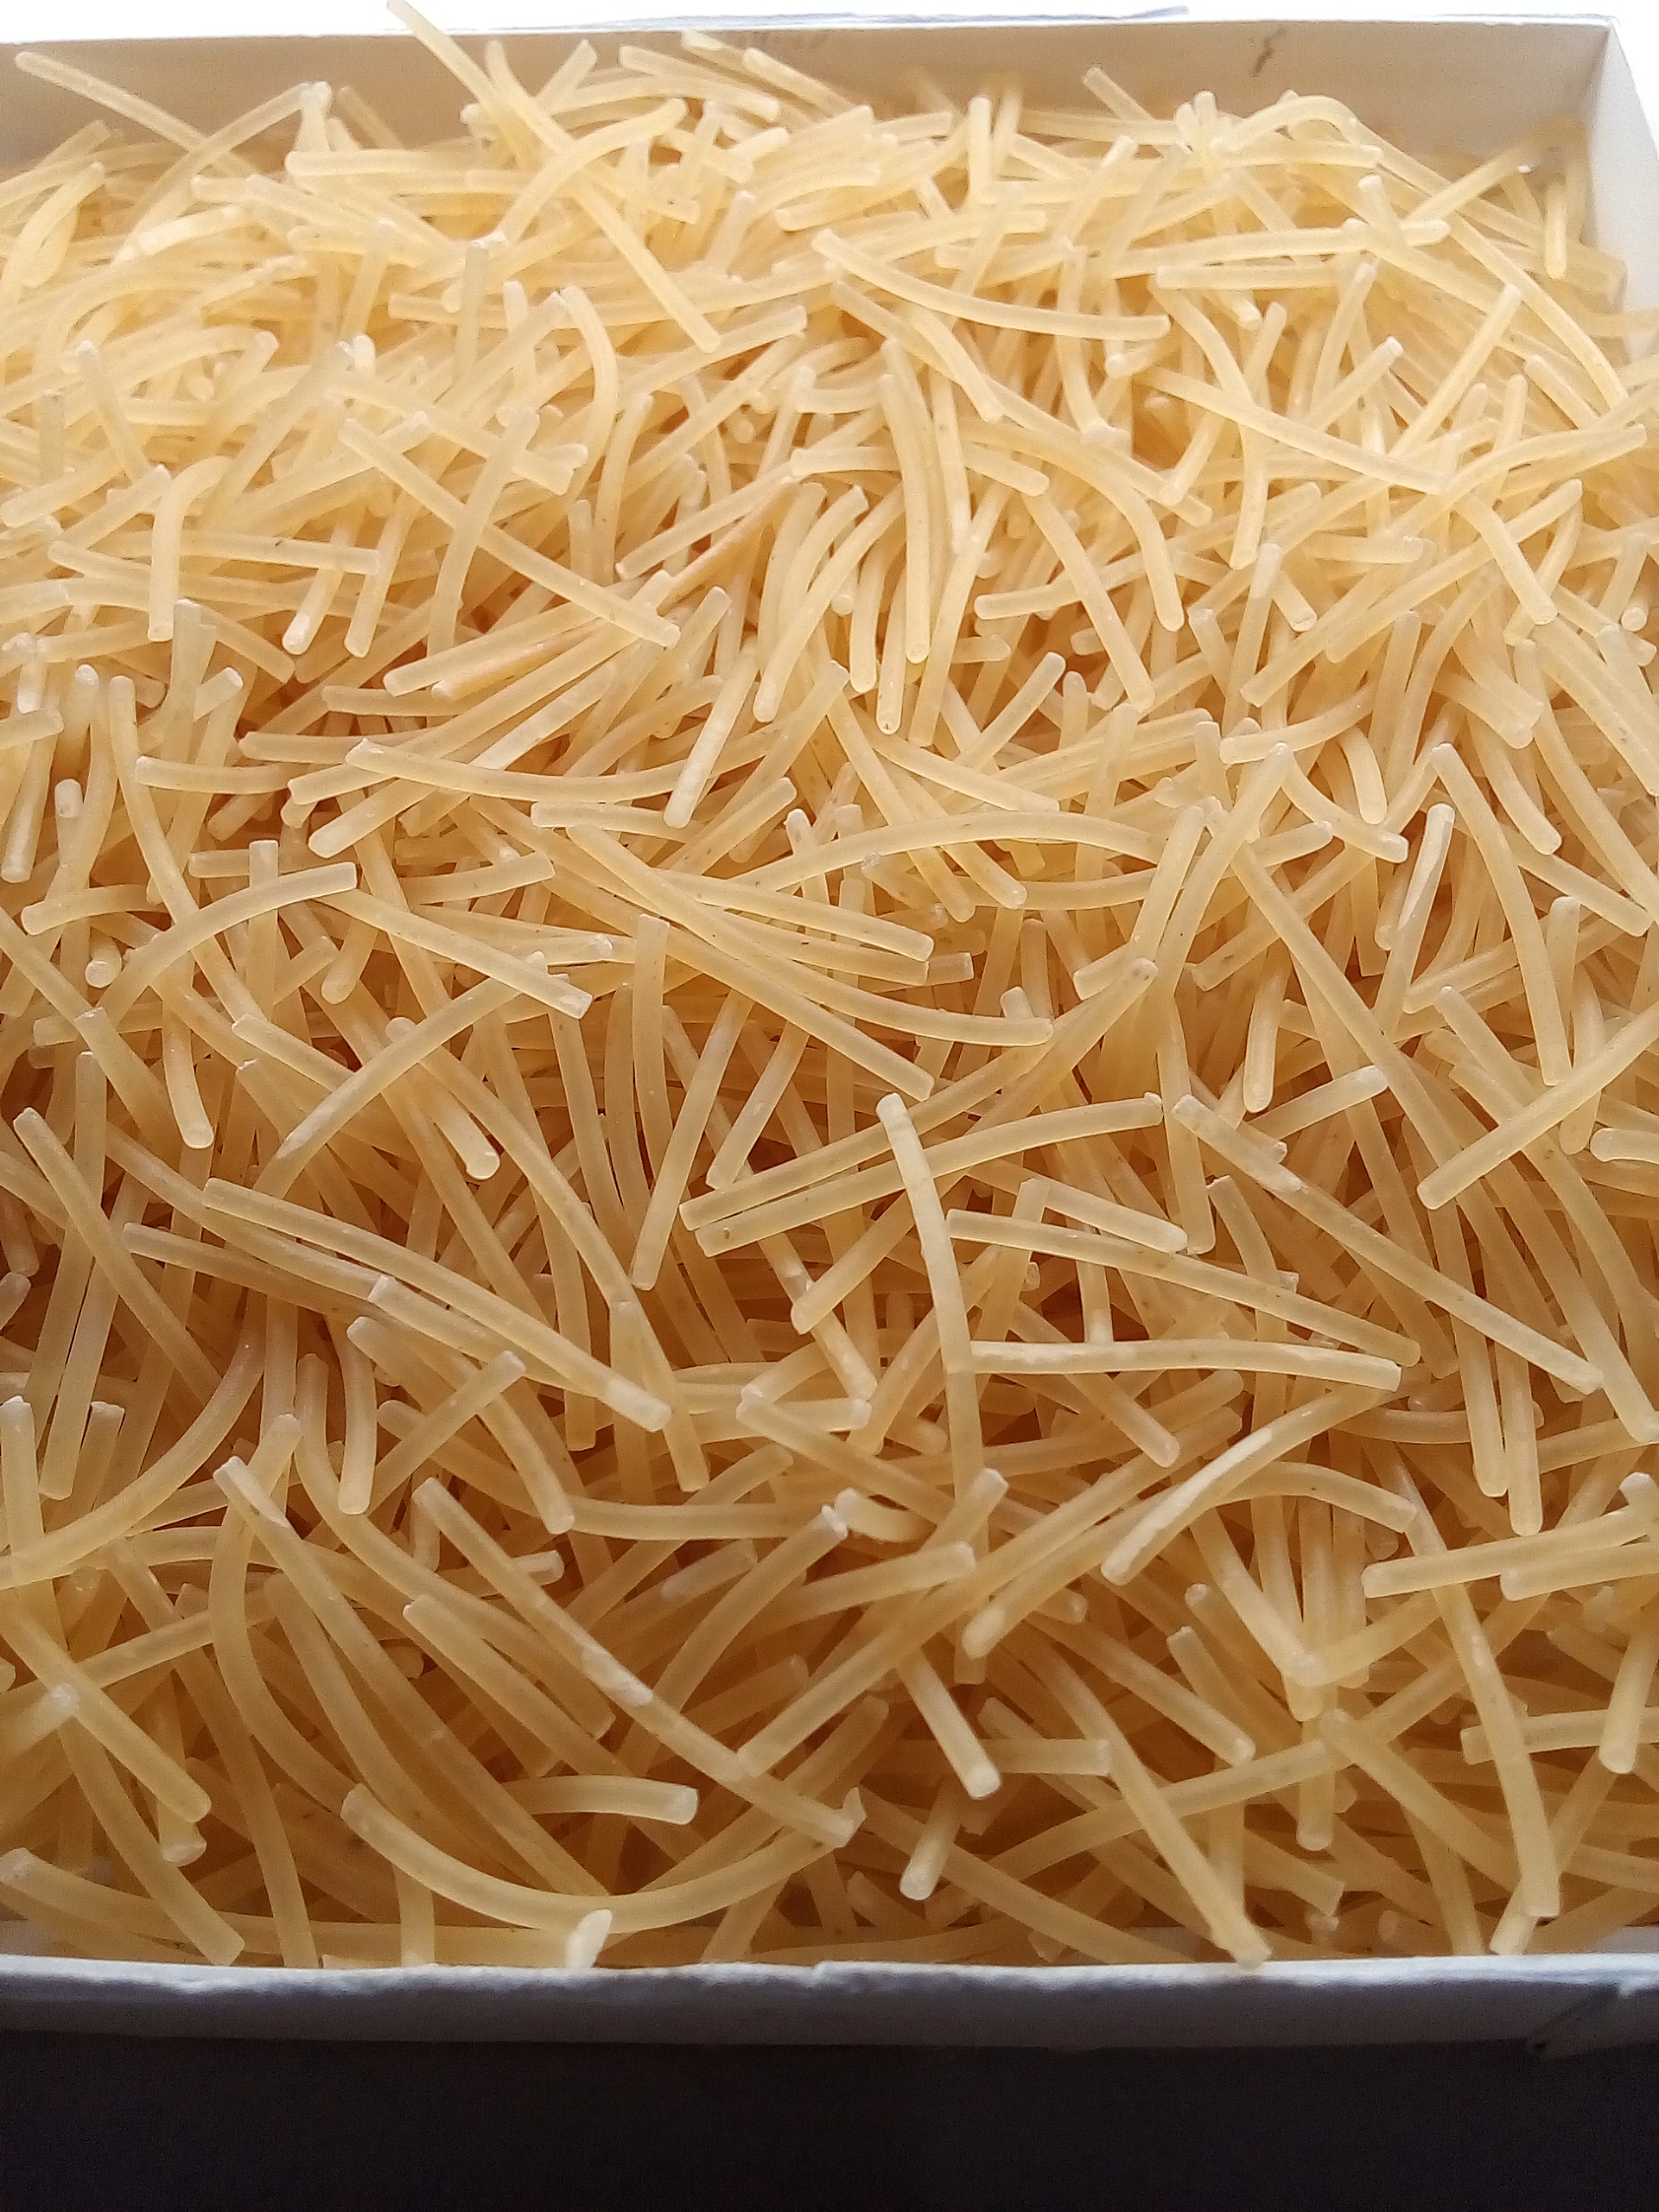
Rice seed variety: Unknown